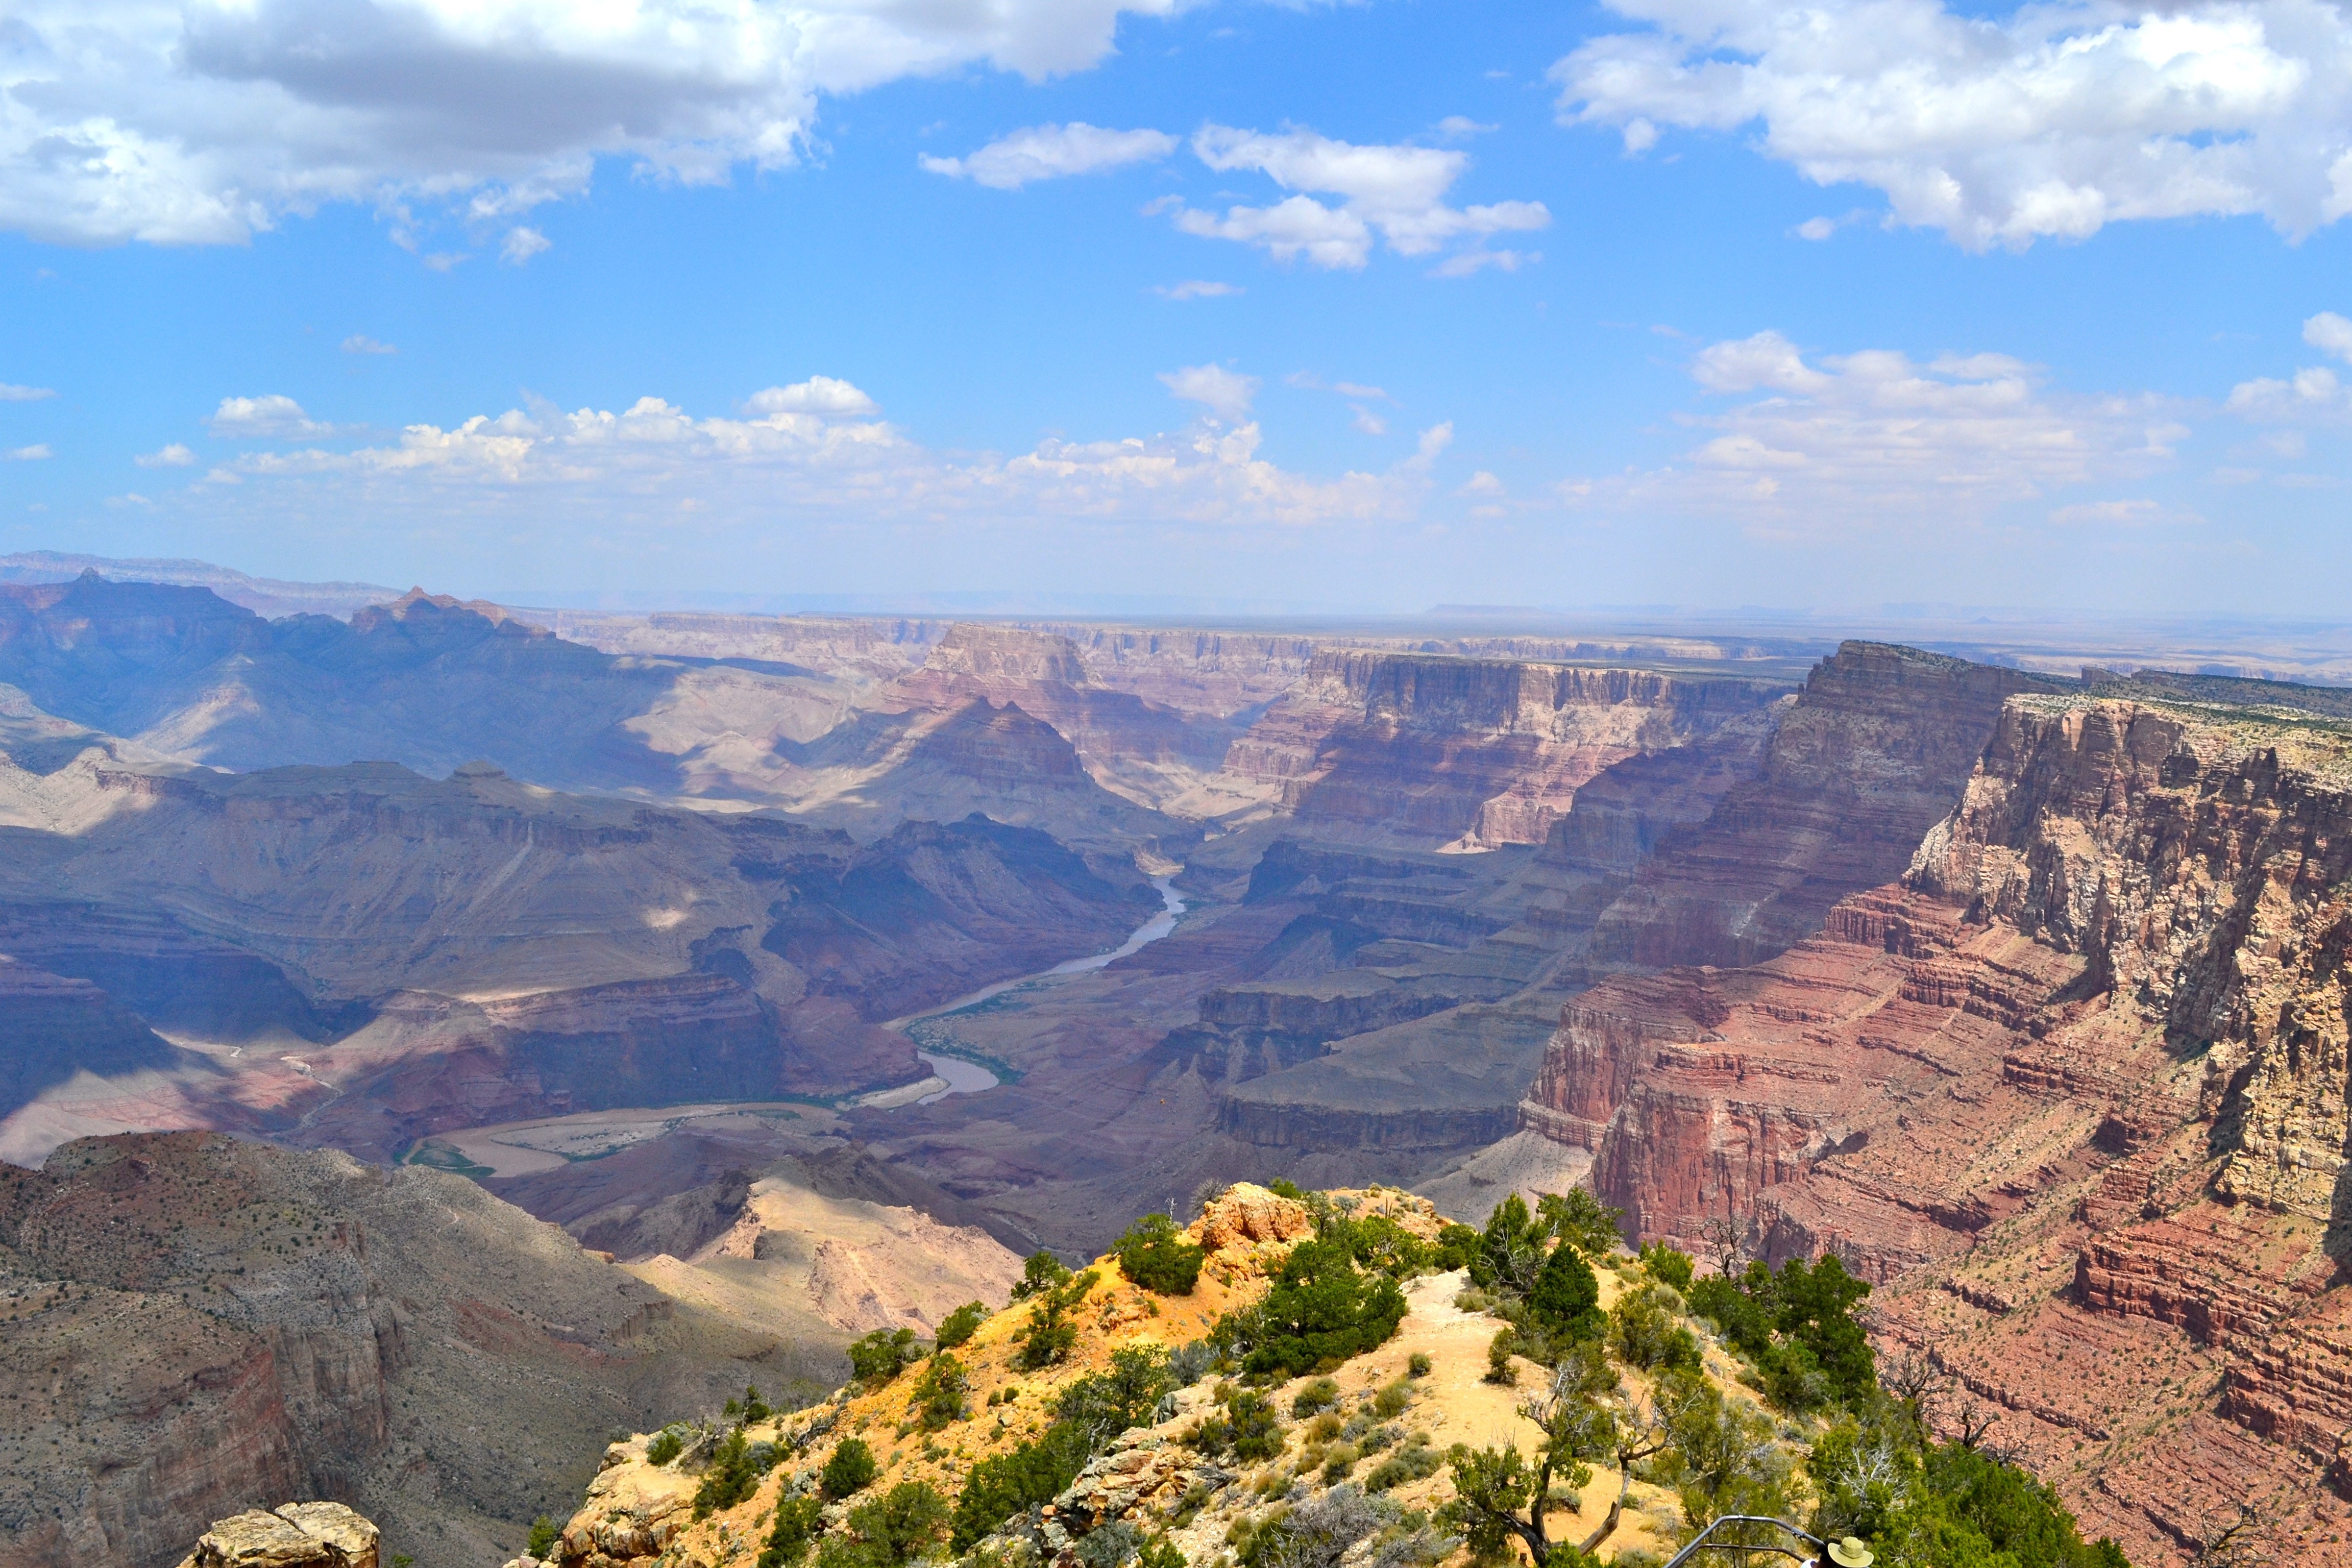
formation, canyon, national park, geology, badlands, plateau, wadi, landform, geographical feature